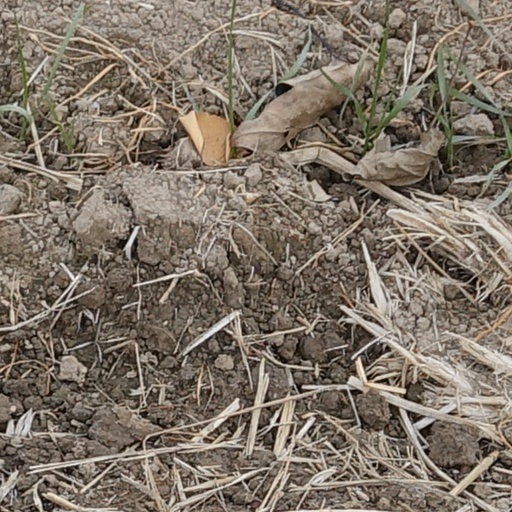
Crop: wheat